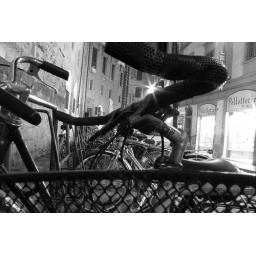
Photo from basket of bike at night in Rome